Richard Trivino

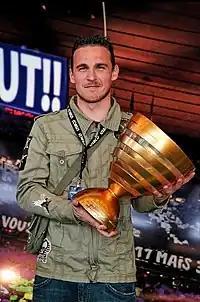
Trivino in 2008

Richard Trivino (born 5 June 1977) is a French former professional footballer who played as a goalkeeper.